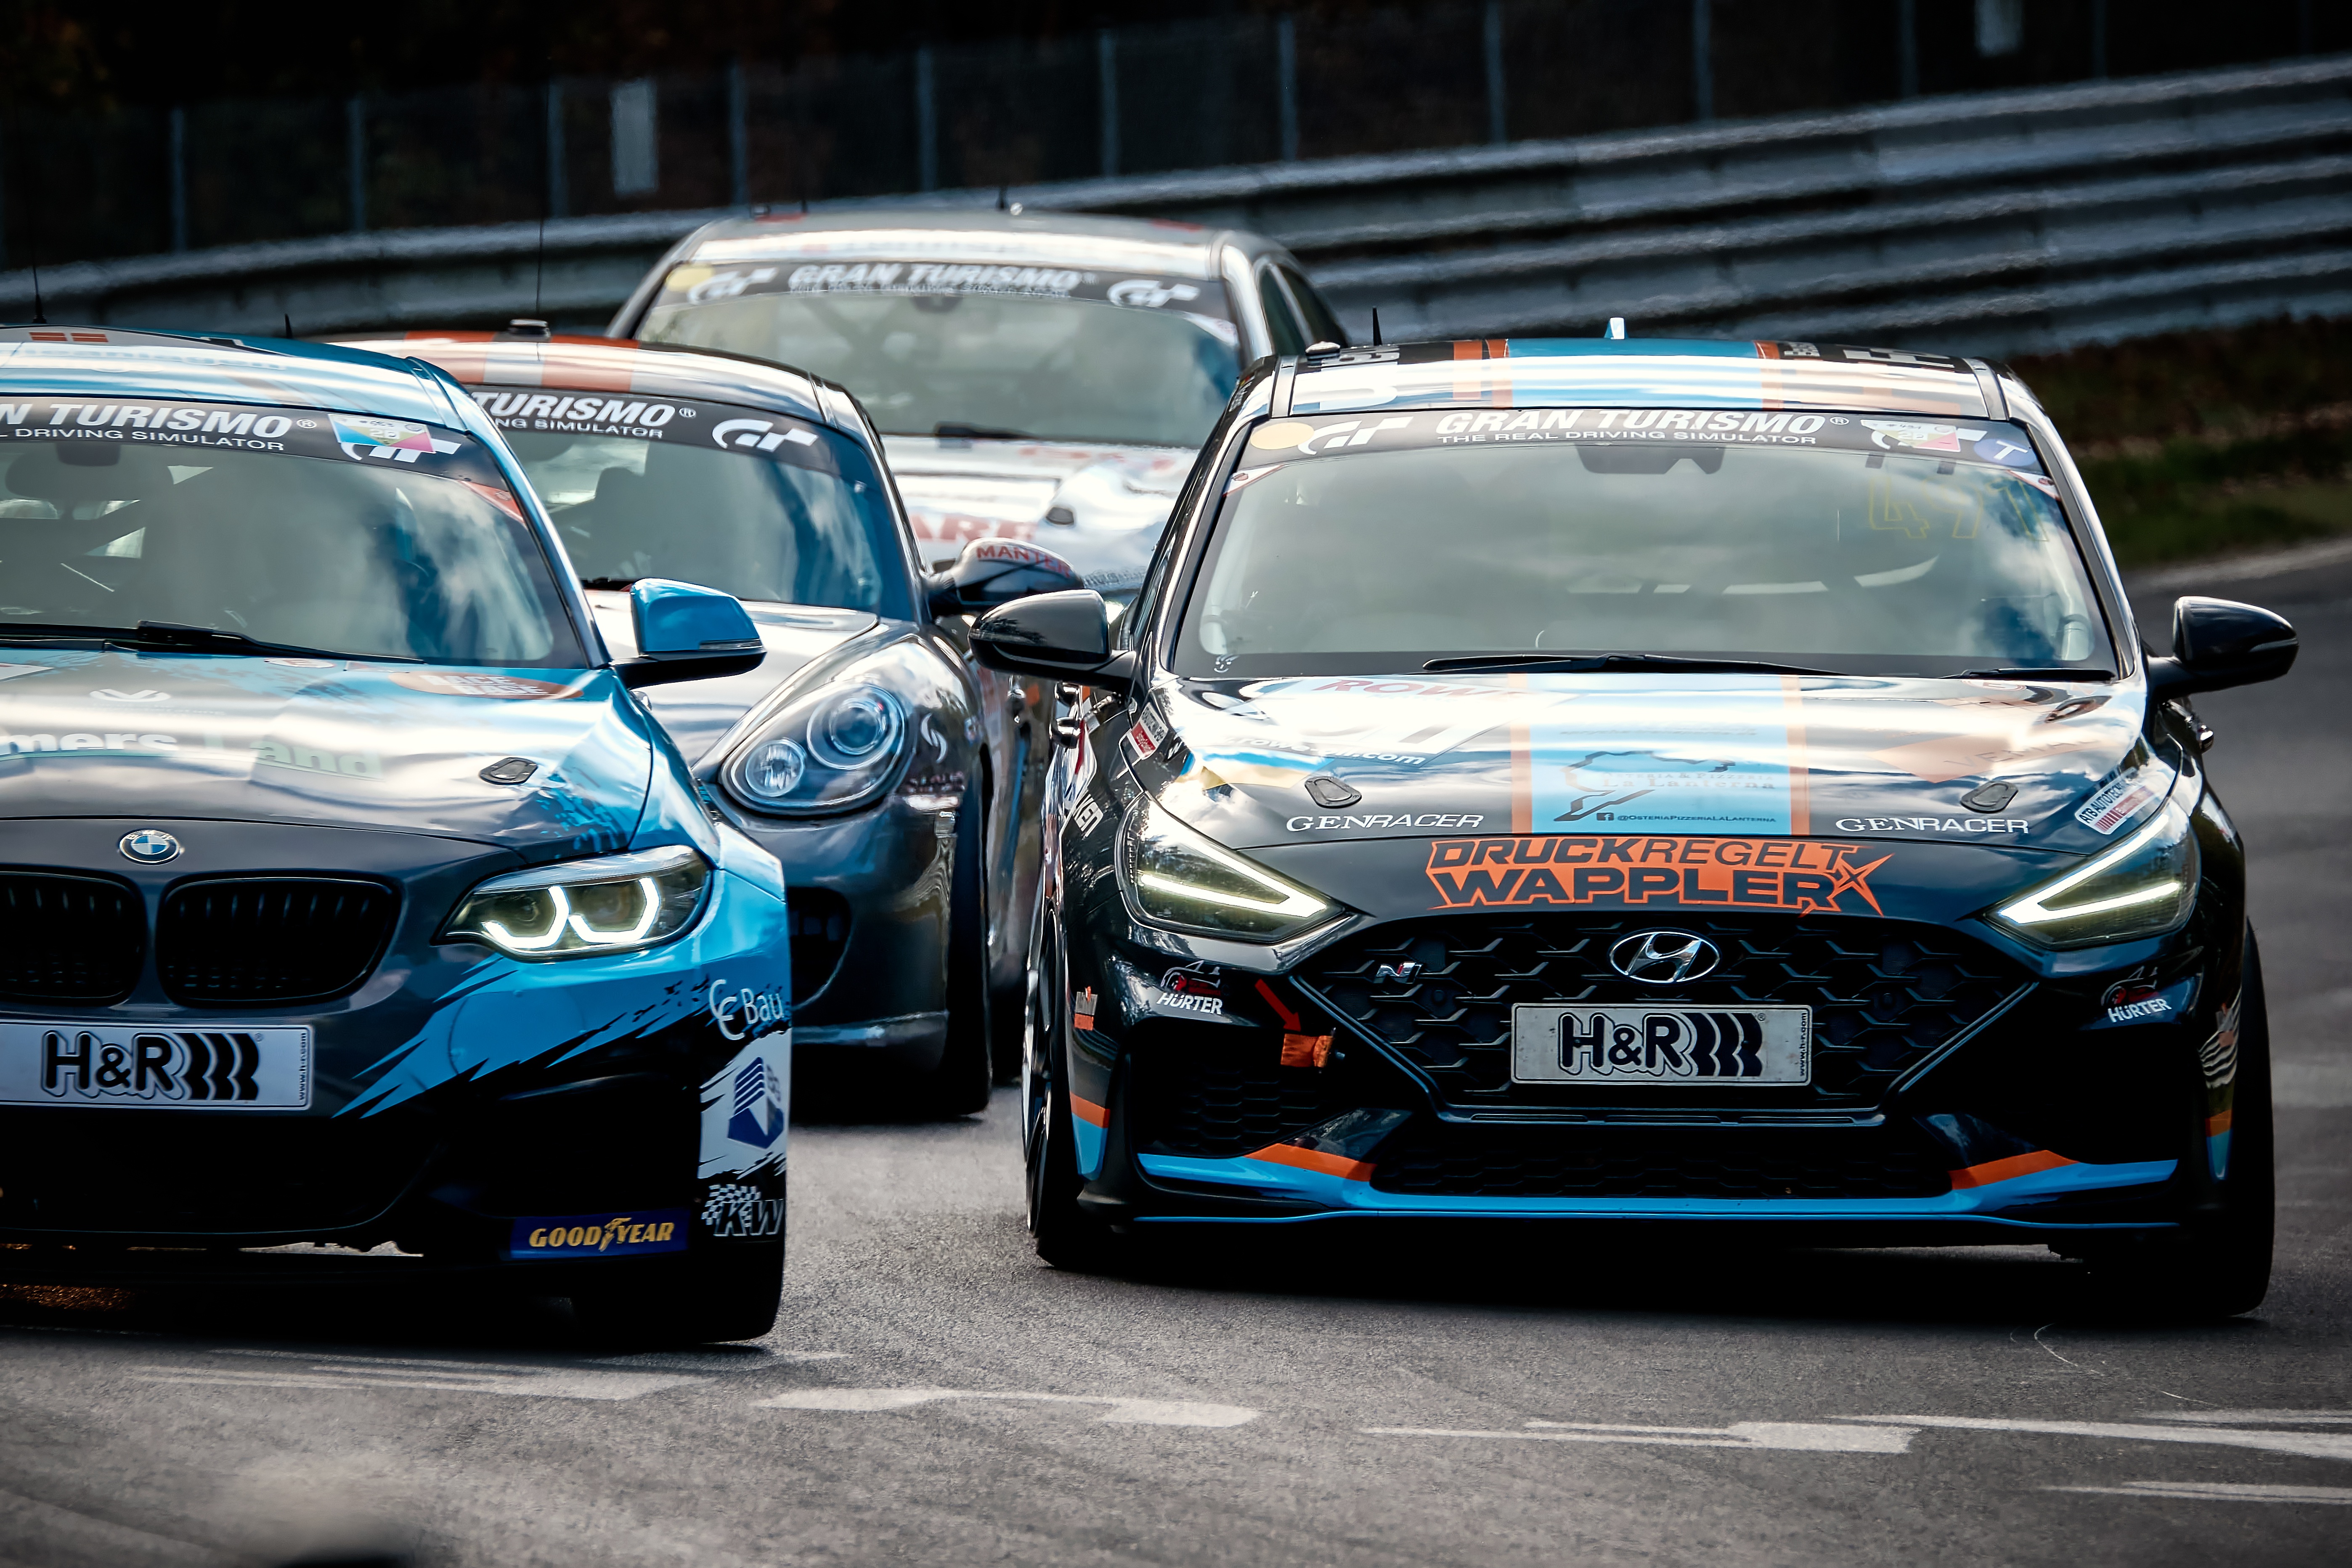
car, vehicle, tire, land vehicle, wheel, grille, automotive lighting, automotive tire, motor vehicle, hood, green, vehicle registration plate, automotive design, bumper, rim, automotive exterior, personal luxury car, headlamp, alloy wheel, race track, kit car, racing, Bmw 3 series, automotive wheel system, rolling, motorsport, Automotive fog light, race car, mid size car, full size car, performance car, asphalt, electric blue, family car, touring car racing, auto part, sports car racing, sports car, auto racing, sports, hatchback, luxury vehicle, world rally car, sports sedan, compact car, windshield, sedan, driving, city, executive car, city car, metal, coupe, logo, hot hatch, transport, graphics, custom car